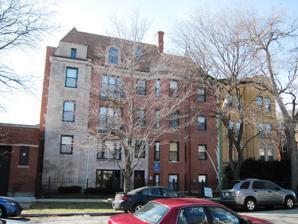
Building: Hermitage Apartments
Country: United States of America
Year built: 1927
United States historic place Hermitage Apartments U.S. National Register of Historic Places Show map of Chicago metropolitan area Show map of Illinois Show map of the United States Location 4606 N. Hermitage Ave., Chicago, Illinois Coordinates 41°57′57″N 87°40′22″W / 41.96583°N 87.67278°W / 41.96583; -87.67278 Area 0.2 acres (0.081 ha) Built 1927 ( 1927 ) Architect Jensen, Jens J. NRHP reference No. 85000266 Added to NRHP February 14, 1985 Hermitage Apartments is an apartment building located at 4606 N. Hermitage Ave. in the Uptown community area of Chicago , Illinois . The common-corridor apartment building was designed by Chicago architect Jens J. Jensen in 1927. The building's design is highly irregular; it features five bays , each with a different design. The first bay from the left is faced in limestone , the second and third bays are faced in limestone on the first floor and brick on higher floors, and the fourth and fifth bays are faced entirely in brick. In addition, only the first and fourth bays are projecting, and no two bays have the same sized windows. The roof of the building exhibits the same irregularity, as it includes three dormers with different designs, a chimney , a parapet , and a cone-shaped tower topped with a weather vane. In its National Register nomination, the building's design was described as "old-fashioned" and evocative of "the Old World city from a time before the invention of railroads or factories", and looking at the building was described as like "looking at five narrow old houses". Hermitage Apartments was added to the National Register of Historic Places on February 14, 1985. References